Beryozovo, Khanty-Mansi Autonomous Okrug

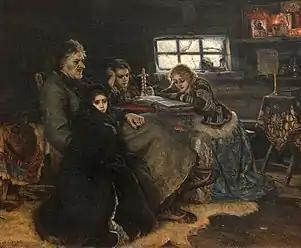
"Menshikov and His Family in Beryozov", by Vasily Surikov

Beryozovo (Khanty: Сўмт вош, "Sŭmt-voš"; Mansi: Ха̄льӯс, "Hāļūs") is an urban locality (an urban-type settlement) and the administrative center of Beryozovsky District of Khanty-Mansi Autonomous Okrug, Russia, located on the Ob River. Population: